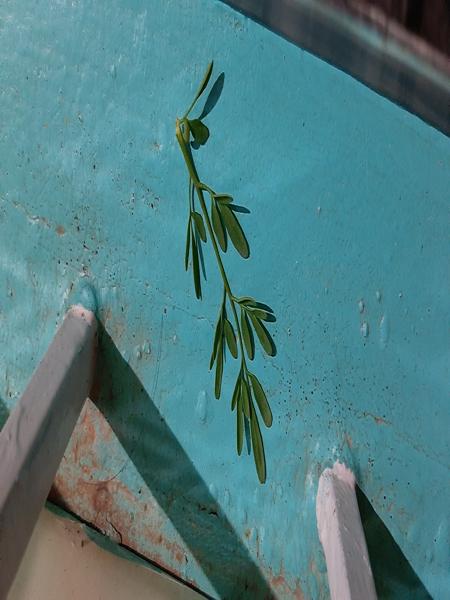
Plant: Common rue(naagdalli)